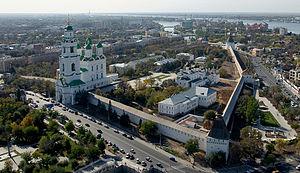
Astrakhan est une ville de Russie et le centre administratif de l'oblast d'Astrakhan. Sa population s'élevait à 529 793 habitants en 2020.